History of Philippine Airlines

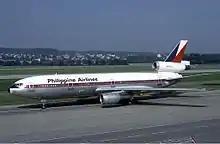
A Philippine Airlines DC-10 in Zurich. The airline operated six DC-10s, which consisted of five −30 series and one −30CF series.

In the 1960s, PAL entered the jet age, initially with a lone Boeing 707 that was later replaced with Douglas DC-8 aircraft leased from KLM Royal Dutch Airlines, used for long-haul international flights to Europe and the United States. The airline's 5 millionth passenger was flown aboard a DC-3 "El Economico" service. The DC-3 remained the mainstay of domestic services as it expanded to a total of 72 points as airports were improved or opened, but most of the airline's rural air service was later stopped in May 1964. Two years later, PAL commenced its first jet services to Cebu, Bacolod, and Davao using the BAC1-11, which also saw use on the service to Bali, Indonesia, starting in 1969. In addition, PAL was privatized, as the Philippine government relinquished its share in PAL after Benigno Toda Jr., then-PAL chairman, acquired a majority stake in the airline.